A24 road (Northern Ireland)

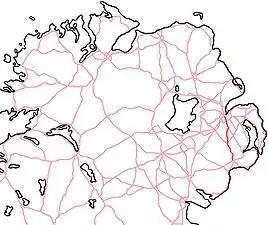
The route of the A24 in red from Belfast city centre, County Antrim to Clough, County Down.

The A24 is a major road in Northern Ireland running from Belfast to Clough near Newcastle, passing through Carryduff and Ballynahinch. In Belfast, the route forms the Ormeau Road. At Clough it meets the A2.